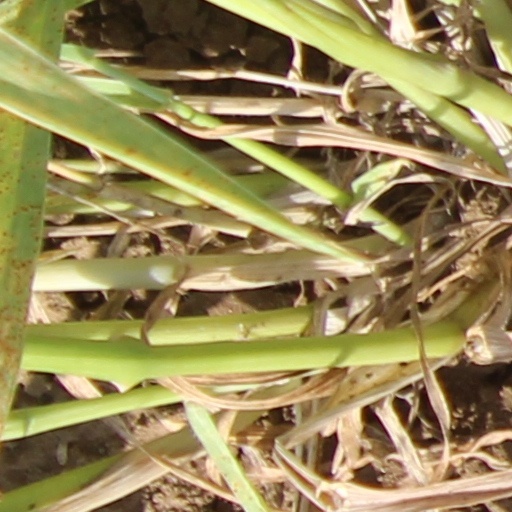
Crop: wheat